Gold dollar

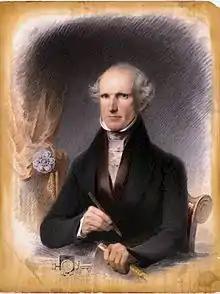
James B. Longacre, self-portrait (1845)

The officers at the Philadelphia Mint, including Chief Coiner Franklin Peale, were mostly the friends and relations of Director Patterson. The outsider in their midst was Chief Engraver James B. Longacre, successor to Gobrecht (who had died in 1844). A former copper-plate engraver, Longacre had been appointed through the political influence of South Carolina Senator John C. Calhoun.